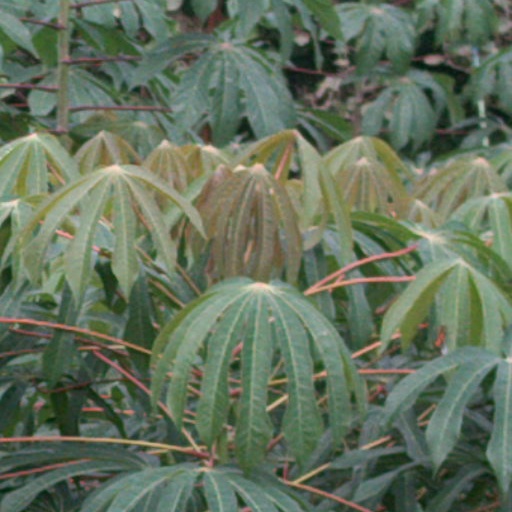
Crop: cassava